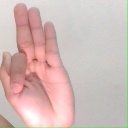
अक्षर: फ